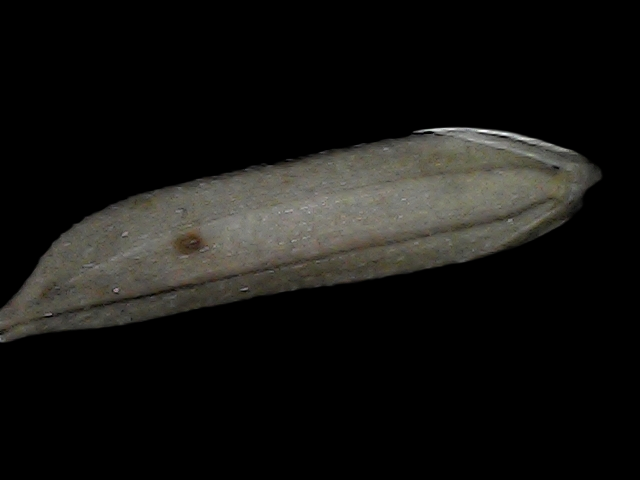
Rice variety: Bd57